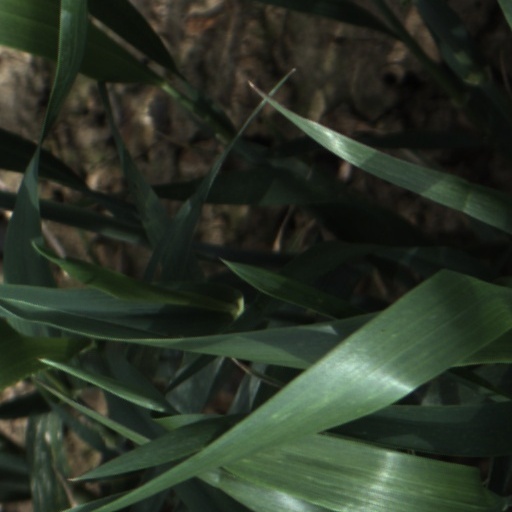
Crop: wheat